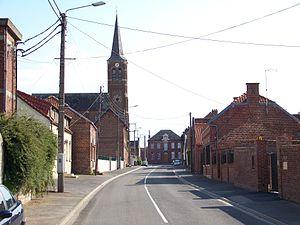
Eglise et mairie de Haucourt-en-Cambrésis
Haucourt-en-Cambrésis est une commune française, située dans le département du Nord en région Hauts-de-France.